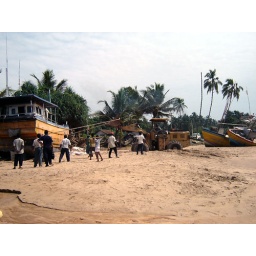
A fishing boat is extracted from the sand it was thrown in to by the tsunami.